Peking Hotel

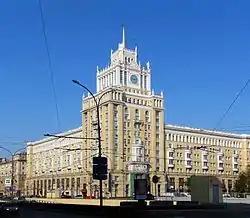

The building, which was designed in the Stalinist classicism style, was constructed between 1939 and 1955. It is located in the city center at the intersection of the Garden Ring and Tverskaya Street. Designed by Soviet architect Dmitry Chechulin, the hotel was originally intended to commemorate Sino-Soviet friendship, but by the time it was completed, the relationship between two nations had gone cold.